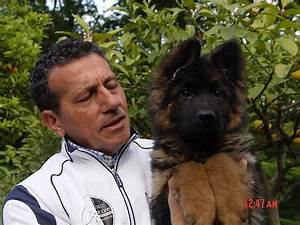
Label: cane